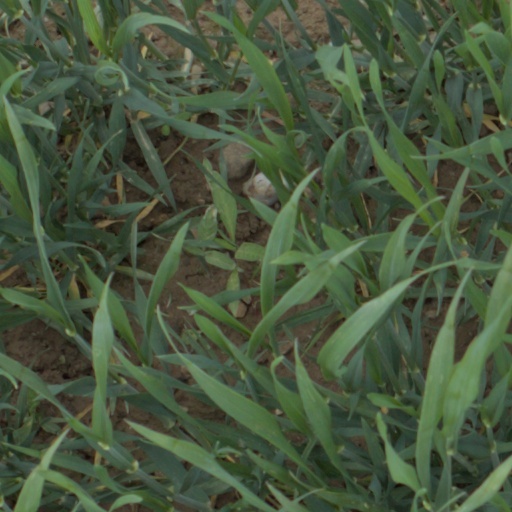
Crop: wheat